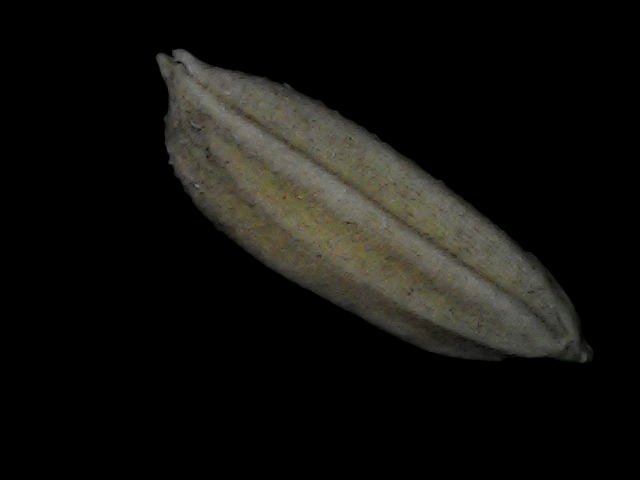
Rice variety: Bd72